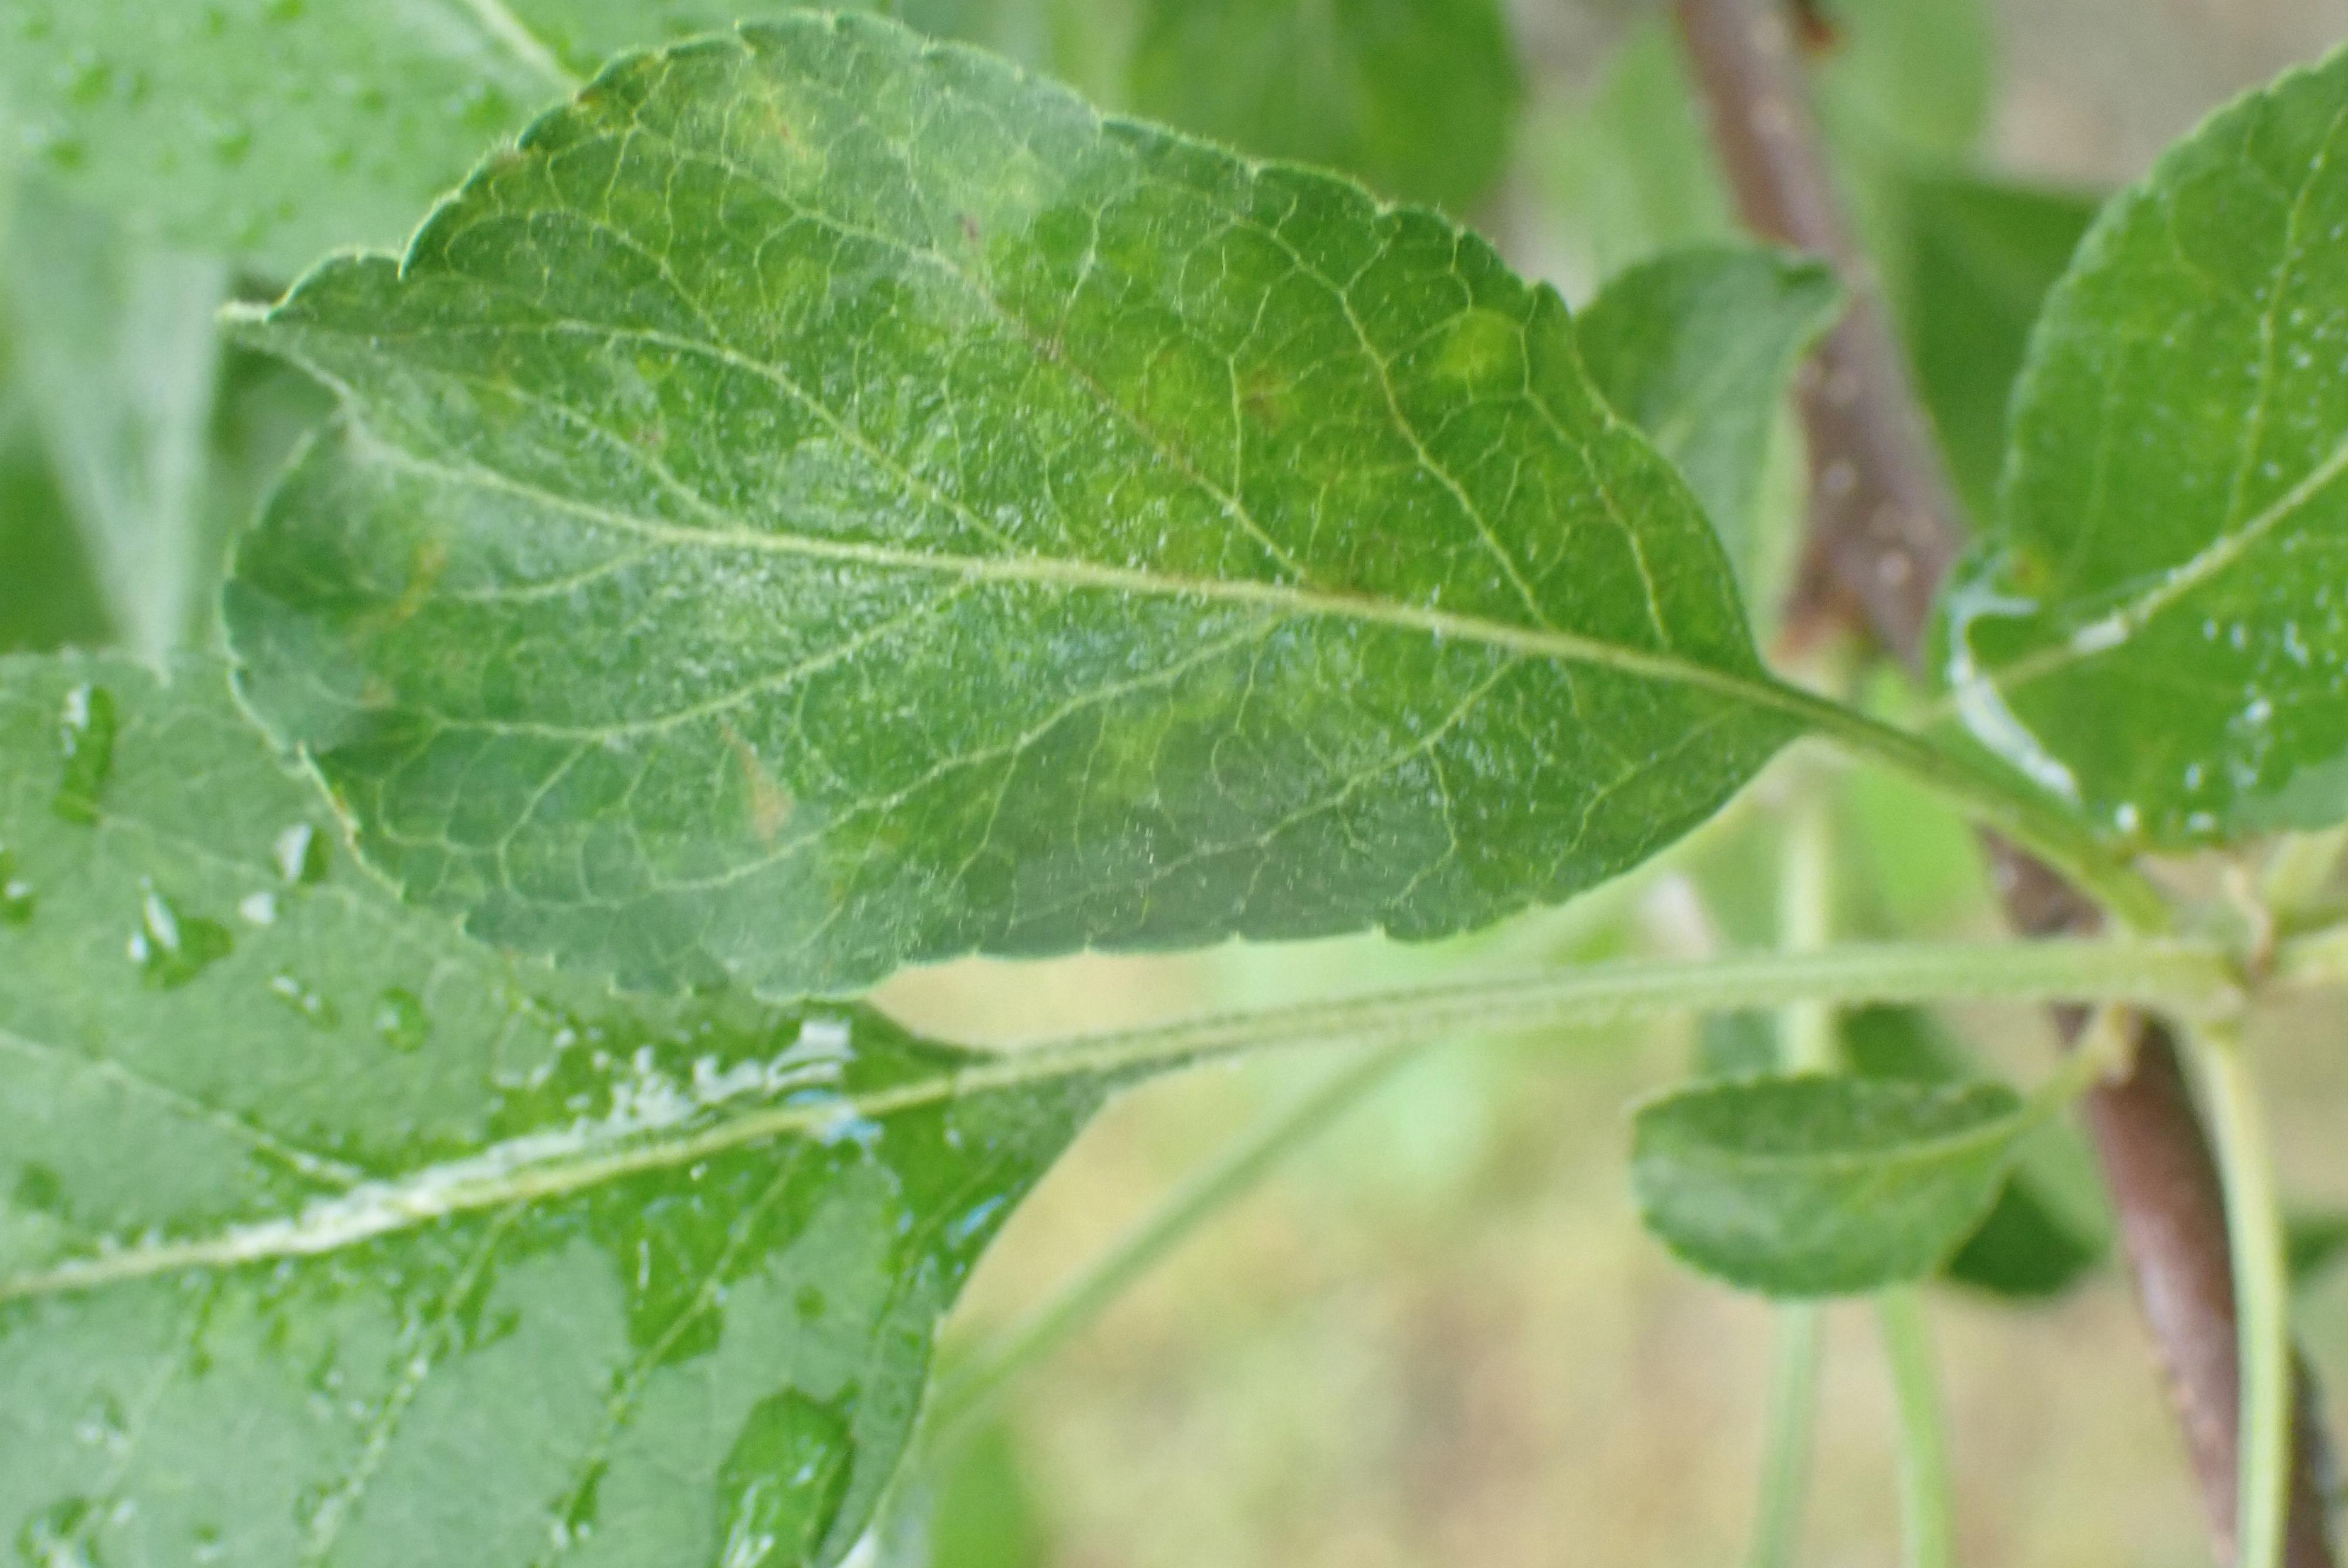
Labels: scab